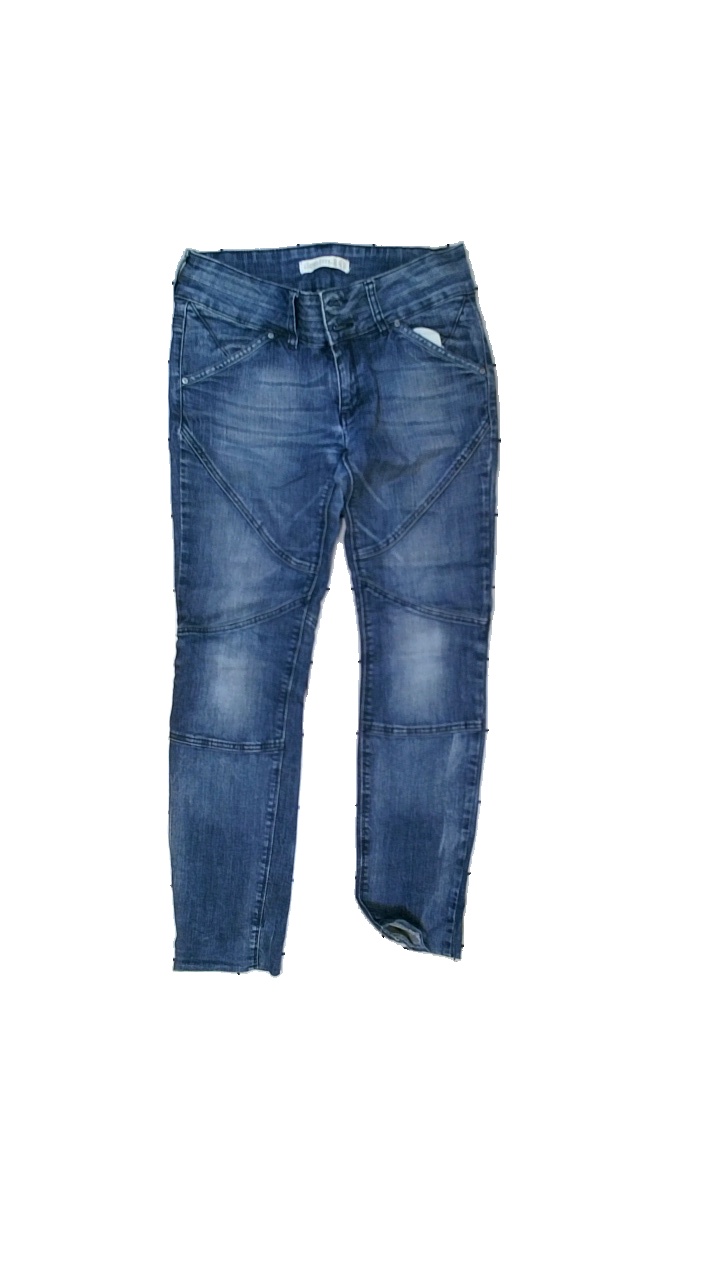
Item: Jeans (Ladies)
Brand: Denim By Lindex
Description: Blue jeans with details
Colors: Blue
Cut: Tight
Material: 99% cotton, 1% elastane
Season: All
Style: Denim
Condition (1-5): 1
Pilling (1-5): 5
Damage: Hål i grenen
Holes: Minor
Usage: Export
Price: <50